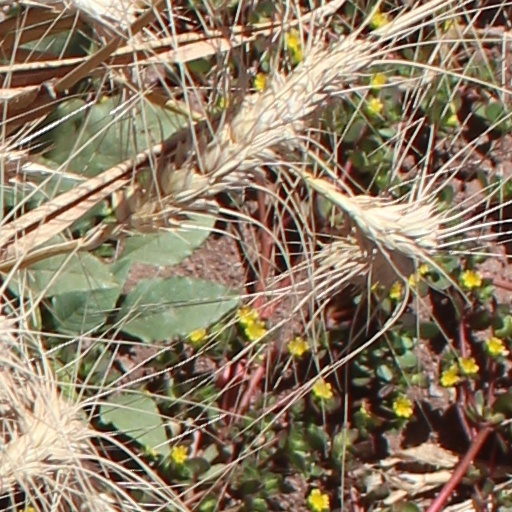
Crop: wheat